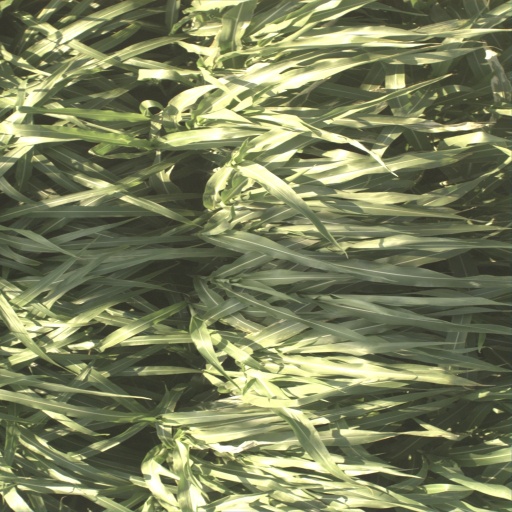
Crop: sorghum